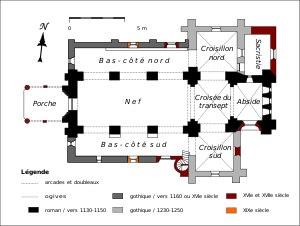
L'église Saint-Laurent est une église catholique paroissiale située à Rocquemont, dans le département de l'Oise, en France. Elle a été construite à la fin de la période romane, vers 1130, et ne comporte à l'origine qu'un vaisseau unique. L'adjonction de bas-côtés et de croisillons à la période gothique transforme la silhouette de l'église et modifie les élévations latérales de la nef romane et de la base du clocher, mais tous leurs éléments d'origine restent visibles à l'intérieur. Il faut notamment citer les deux voûtes d'ogives précoces du chœur, qui sont parmi les premières du département. Elles sont simples et robustes, et tel est le caractère de l'ensemble de l'église, hormis le portail occidental du milieu du XIIᵉ siècle, qui fait preuve d'une certaine recherche. L'église Saint-Laurent ne se démarque donc pas par le raffinement de son architecture, mais par sa rusticité, ce qui n'empêche pas un appareillage et des finitions soignés et des proportions harmonieuses. Elle est inscrite aux monuments historiques depuis 1951, et a été restaurée d'une façon intelligente à la fin du XXᵉ siècle et au début du XXIᵉ siècle.